Voice Fantasy

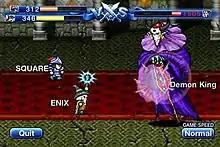
A battle against the demon king, with two characters currently attacking, named "Square" and "Enix".

"Voice Fantasy" consisted of fighting an enemy by sending an army of customized characters to fight against them. The game contained three modes of play; "Single Match", where the players could battle other players, "Tag Match" where they could battle in groups of two, and the primary "Demon King" mode, where monsters were battled instead. Once battle commenced, all battle actions and commands were automated. The game was single-player only; matches against other "players" were held against computer-controlled heroes.